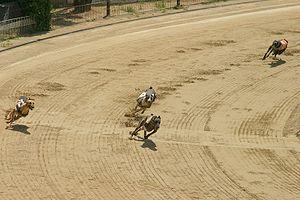
Une course de lévriers a pour objectif de faire courir des chiens du 10ᵉ groupe canin appelés lévriers. Ces chiens poursuivent un lièvre ou un lapin artificiel sur un circuit.
Petit Papa Noël est un personnage récurrent de la série télévisée d'animation américaine, Les Simpson. Il s'agit du chien domestique, de race lévrier whippet, de la famille Simpson. Il apparaît pour la première fois dans le premier épisode de la série diffusé en 1989 : Noël mortel. Dans cet épisode, son propriétaire l'abandonne à cause de sa dernière place lors d'une course de lévriers. Homer Simpson et son fils, Bart, sont présents à la course et espèrent gagner un peu d'argent pour Noël grâce à leurs paris. En assistant à l'abandon du chien, ils décident de l'adopter.